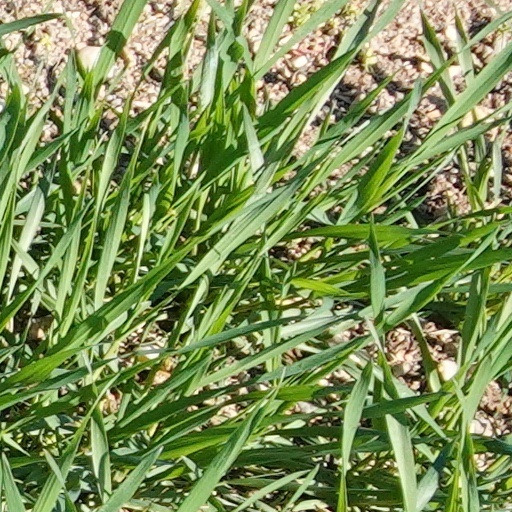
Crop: wheat